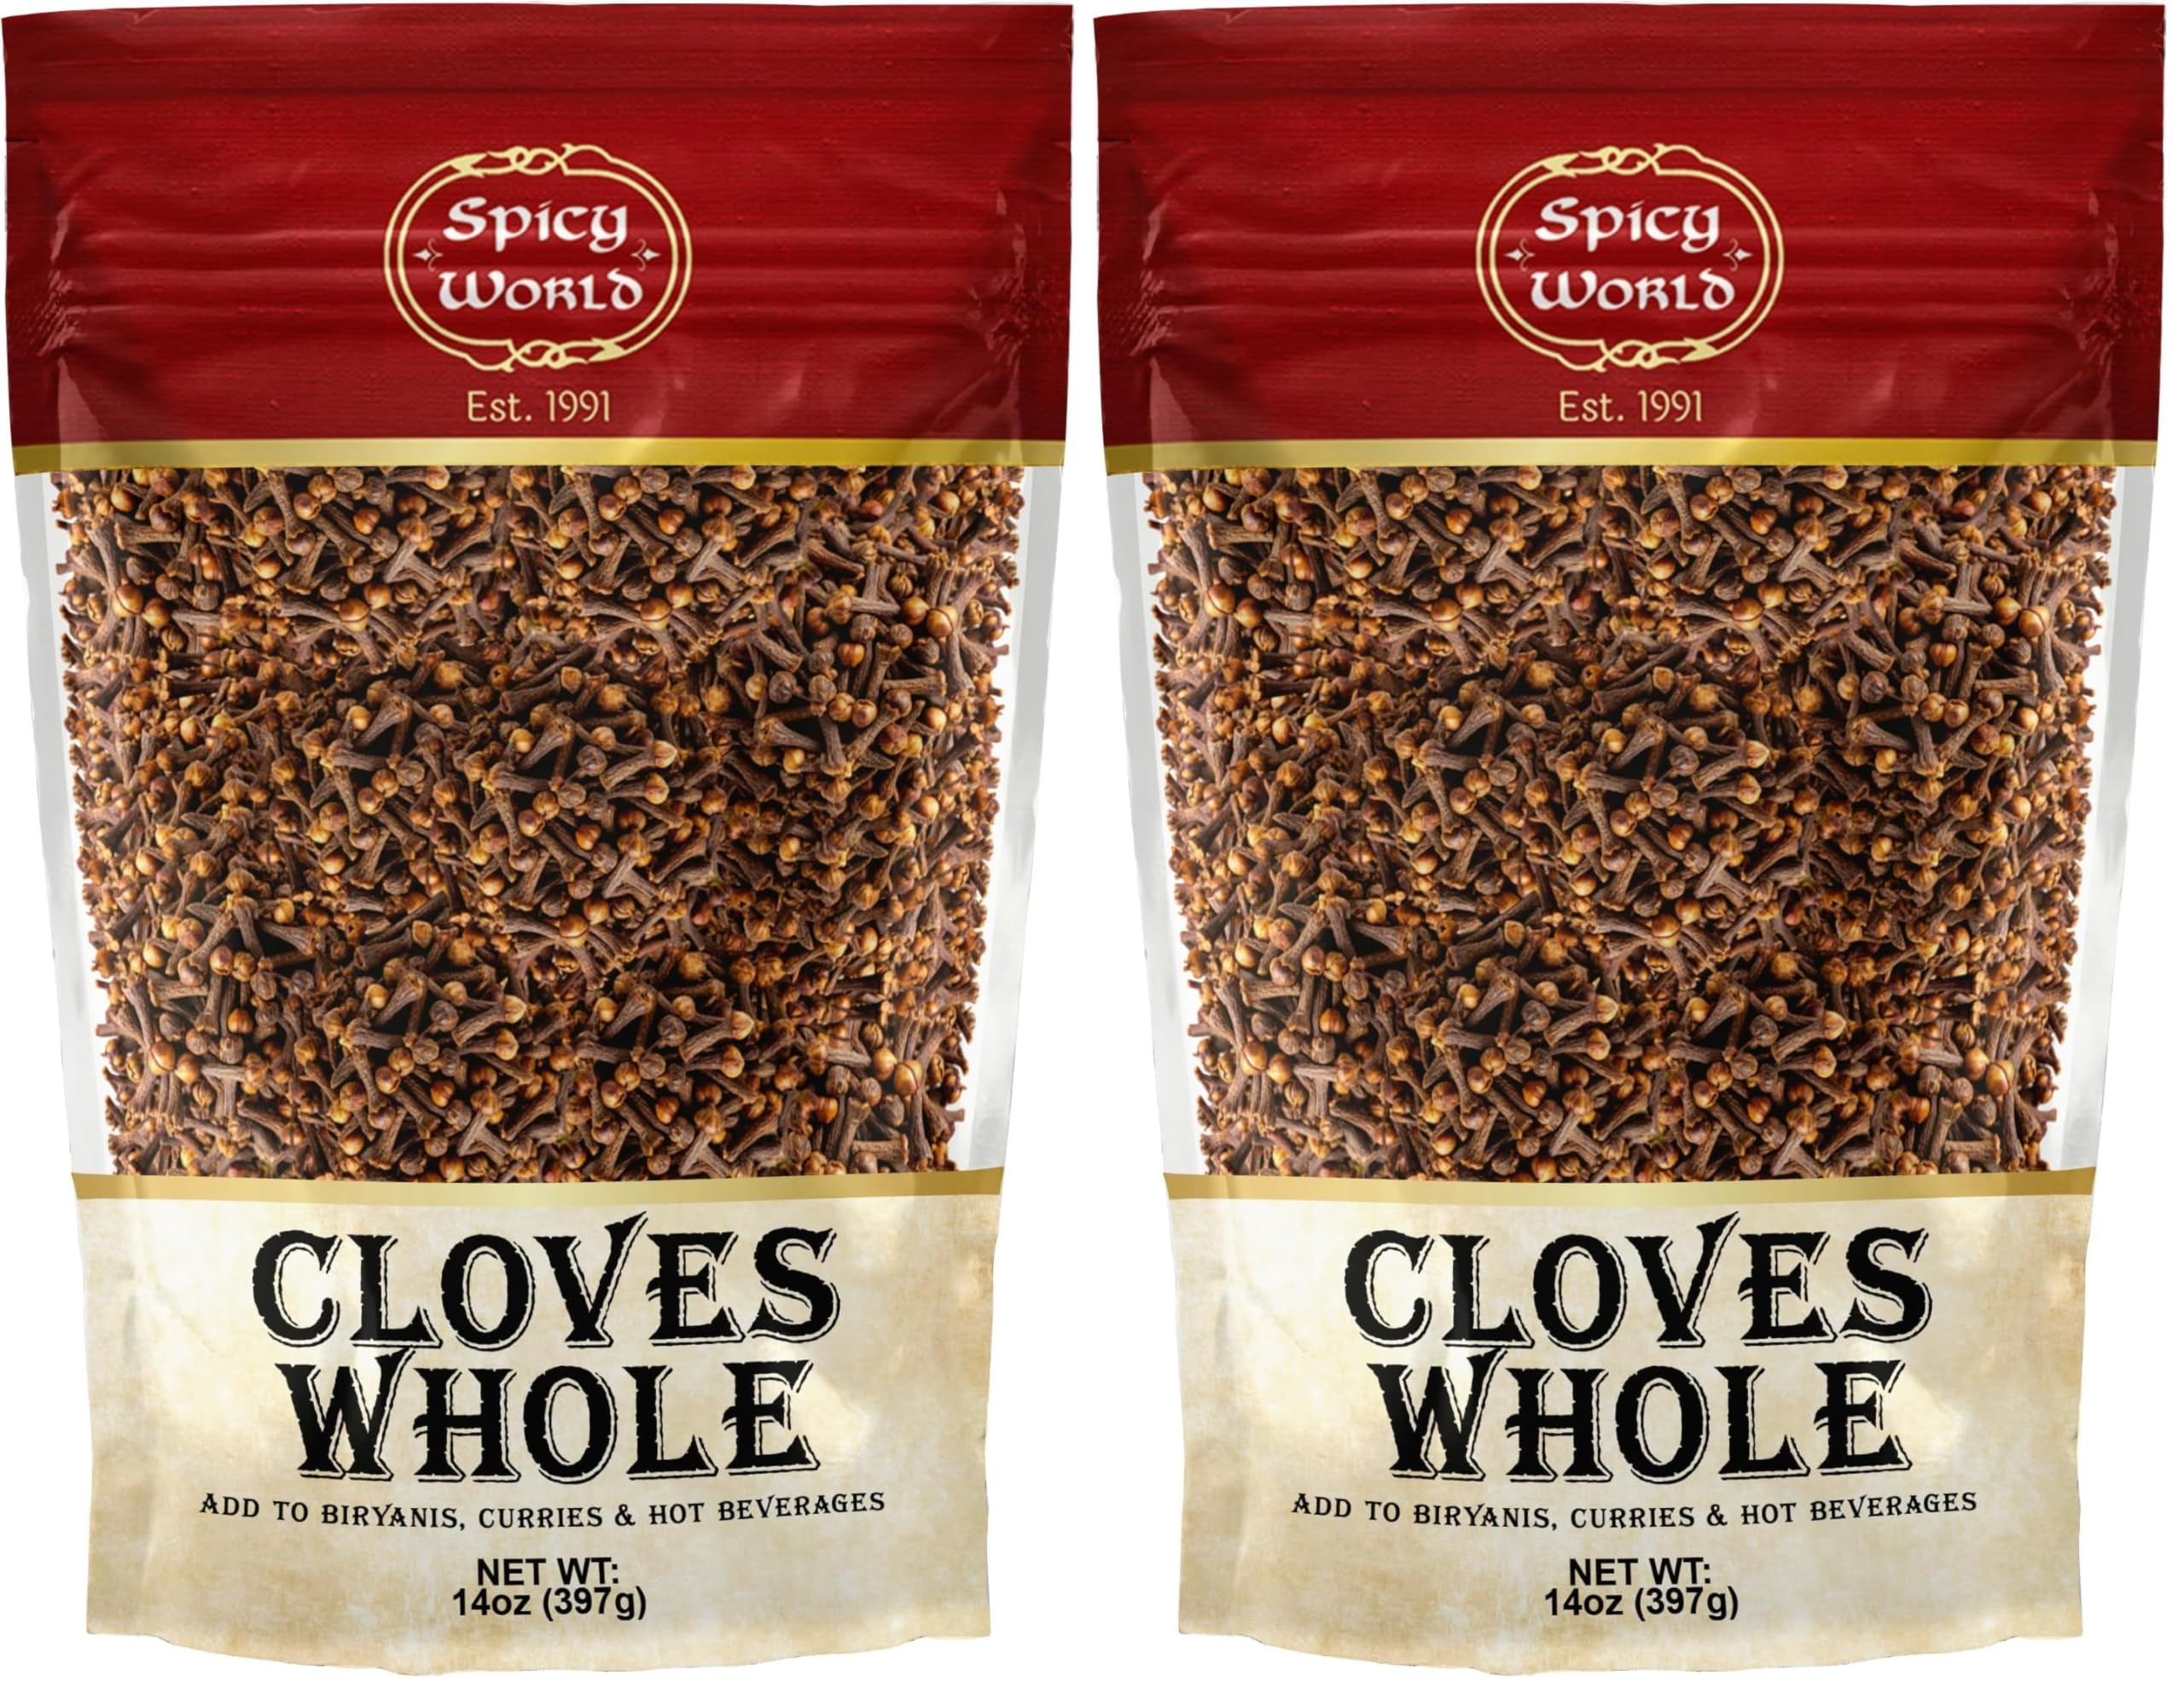
Item Name: Whole Cloves Bulk 14 Oz Bag - Great for Foods, Tea, Pomander Balls, and even Potpourri - by Spicy World (Pack of 2)
Bullet Point 1: PREMIUM QUALITY - Our cloves are premium quality and fresh for rich flavor in pickles, drinks, curries and meats. Also can be used as part of pumpkin spice.
Bullet Point 2: BULK VALUE BAG - This huge 14 Oz bag is sure to last! Packaged right here in the USA and shipped fresh to Amazon
Bullet Point 3: MULTIPLE USES - Many customers use clove as a spice of course, or as part of a tea. Others also make pomander balls with orange that are fragrant and easy to make. Even others use it for potpourri. Great for Festivities and Christmas!
Bullet Point 4: SCIENTIFIC NAME - also known as Syzygium aromaticum, and in other languages Laung (Hindi)
Bullet Point 5: USE WHOLE OR GROUND - You can also grind these cloves into a fine powder for use in recipes.
Value: 28.0
Unit: Ounce

Price: 12.5